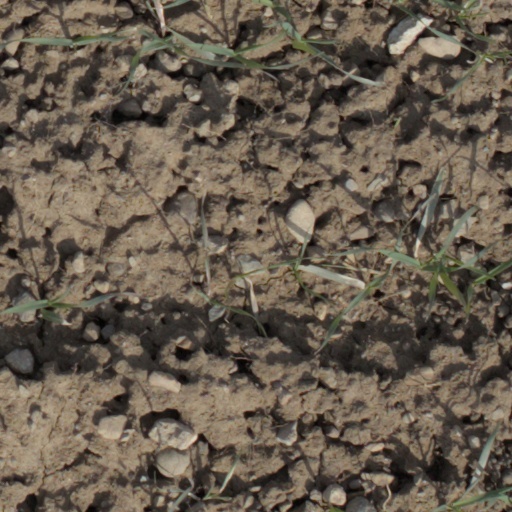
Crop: wheat